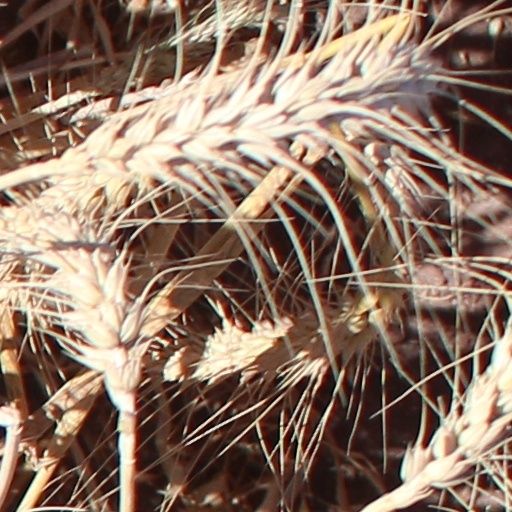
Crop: wheat